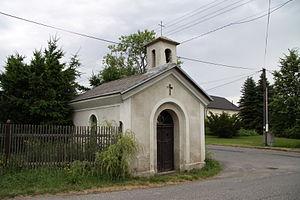
Sádek est une commune du district de Příbram, dans la région de Bohême-Centrale, en République tchèque. Sa population s'élevait à 221 habitants en 2020.